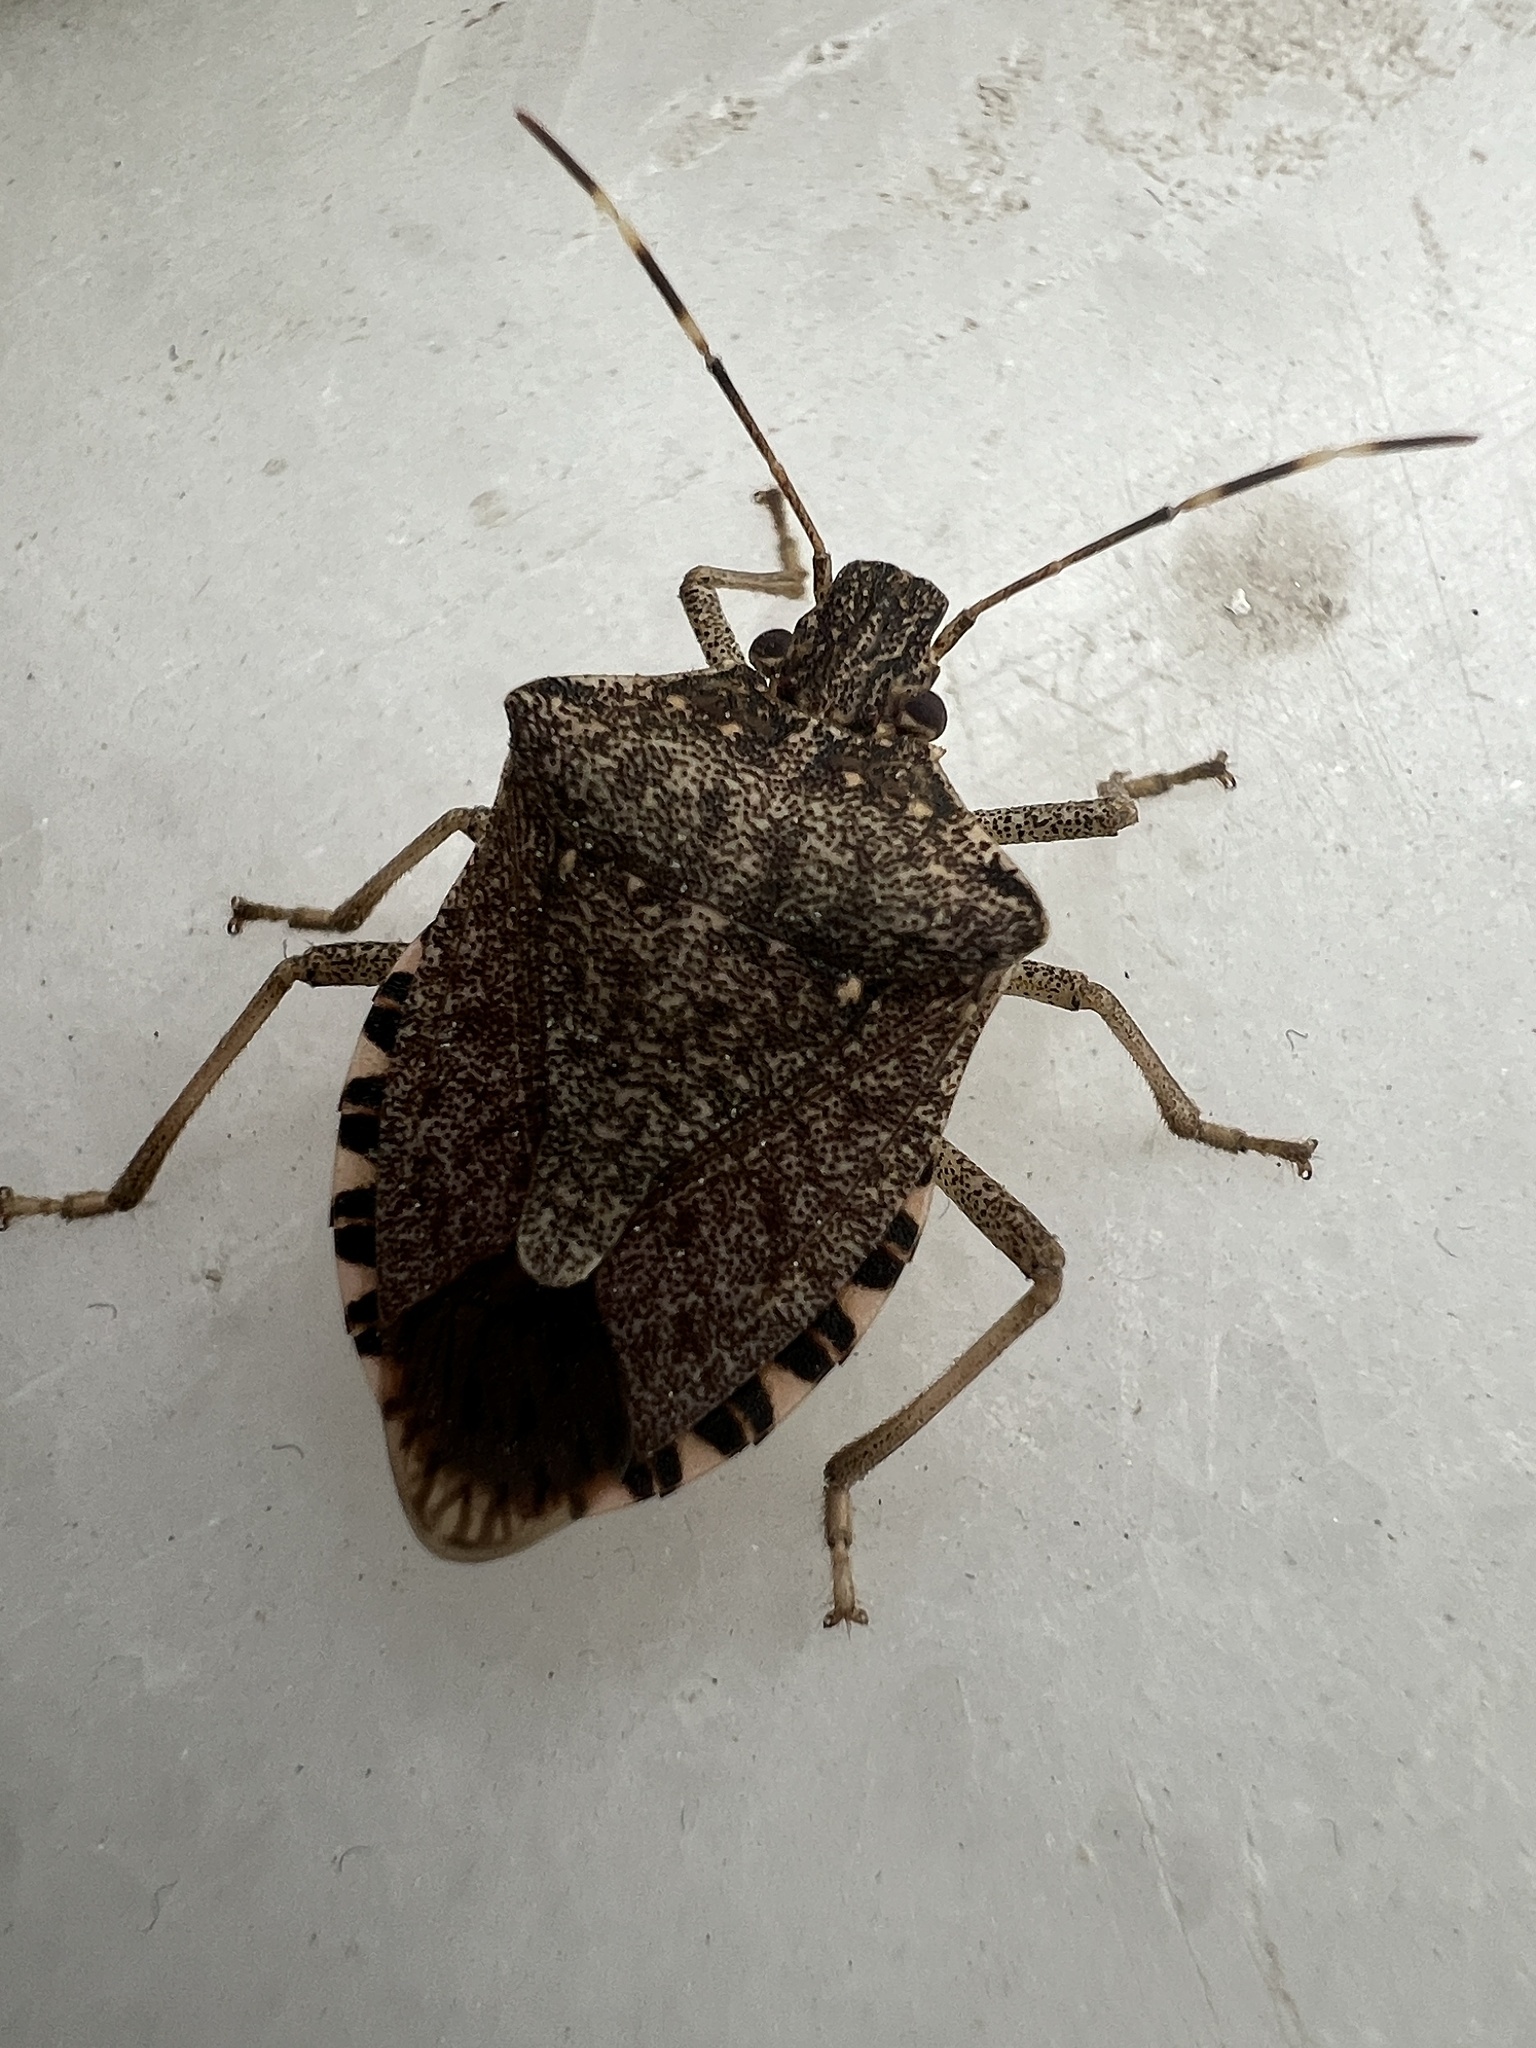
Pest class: stink_bug